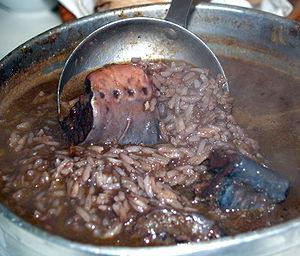
Les Lamproies ou Pétromyzontides forment une classe de poissons sans mâchoires mobiles. Ce groupe est constitué d'un seul ordre et d'une seule famille, qui a pu être plus importante dans le passé mais ne regroupe aujourd'hui que 38 espèces. Elles sont parfois considérées comme faisant partie d'un des taxons de vertébrés vivants les plus anciens.